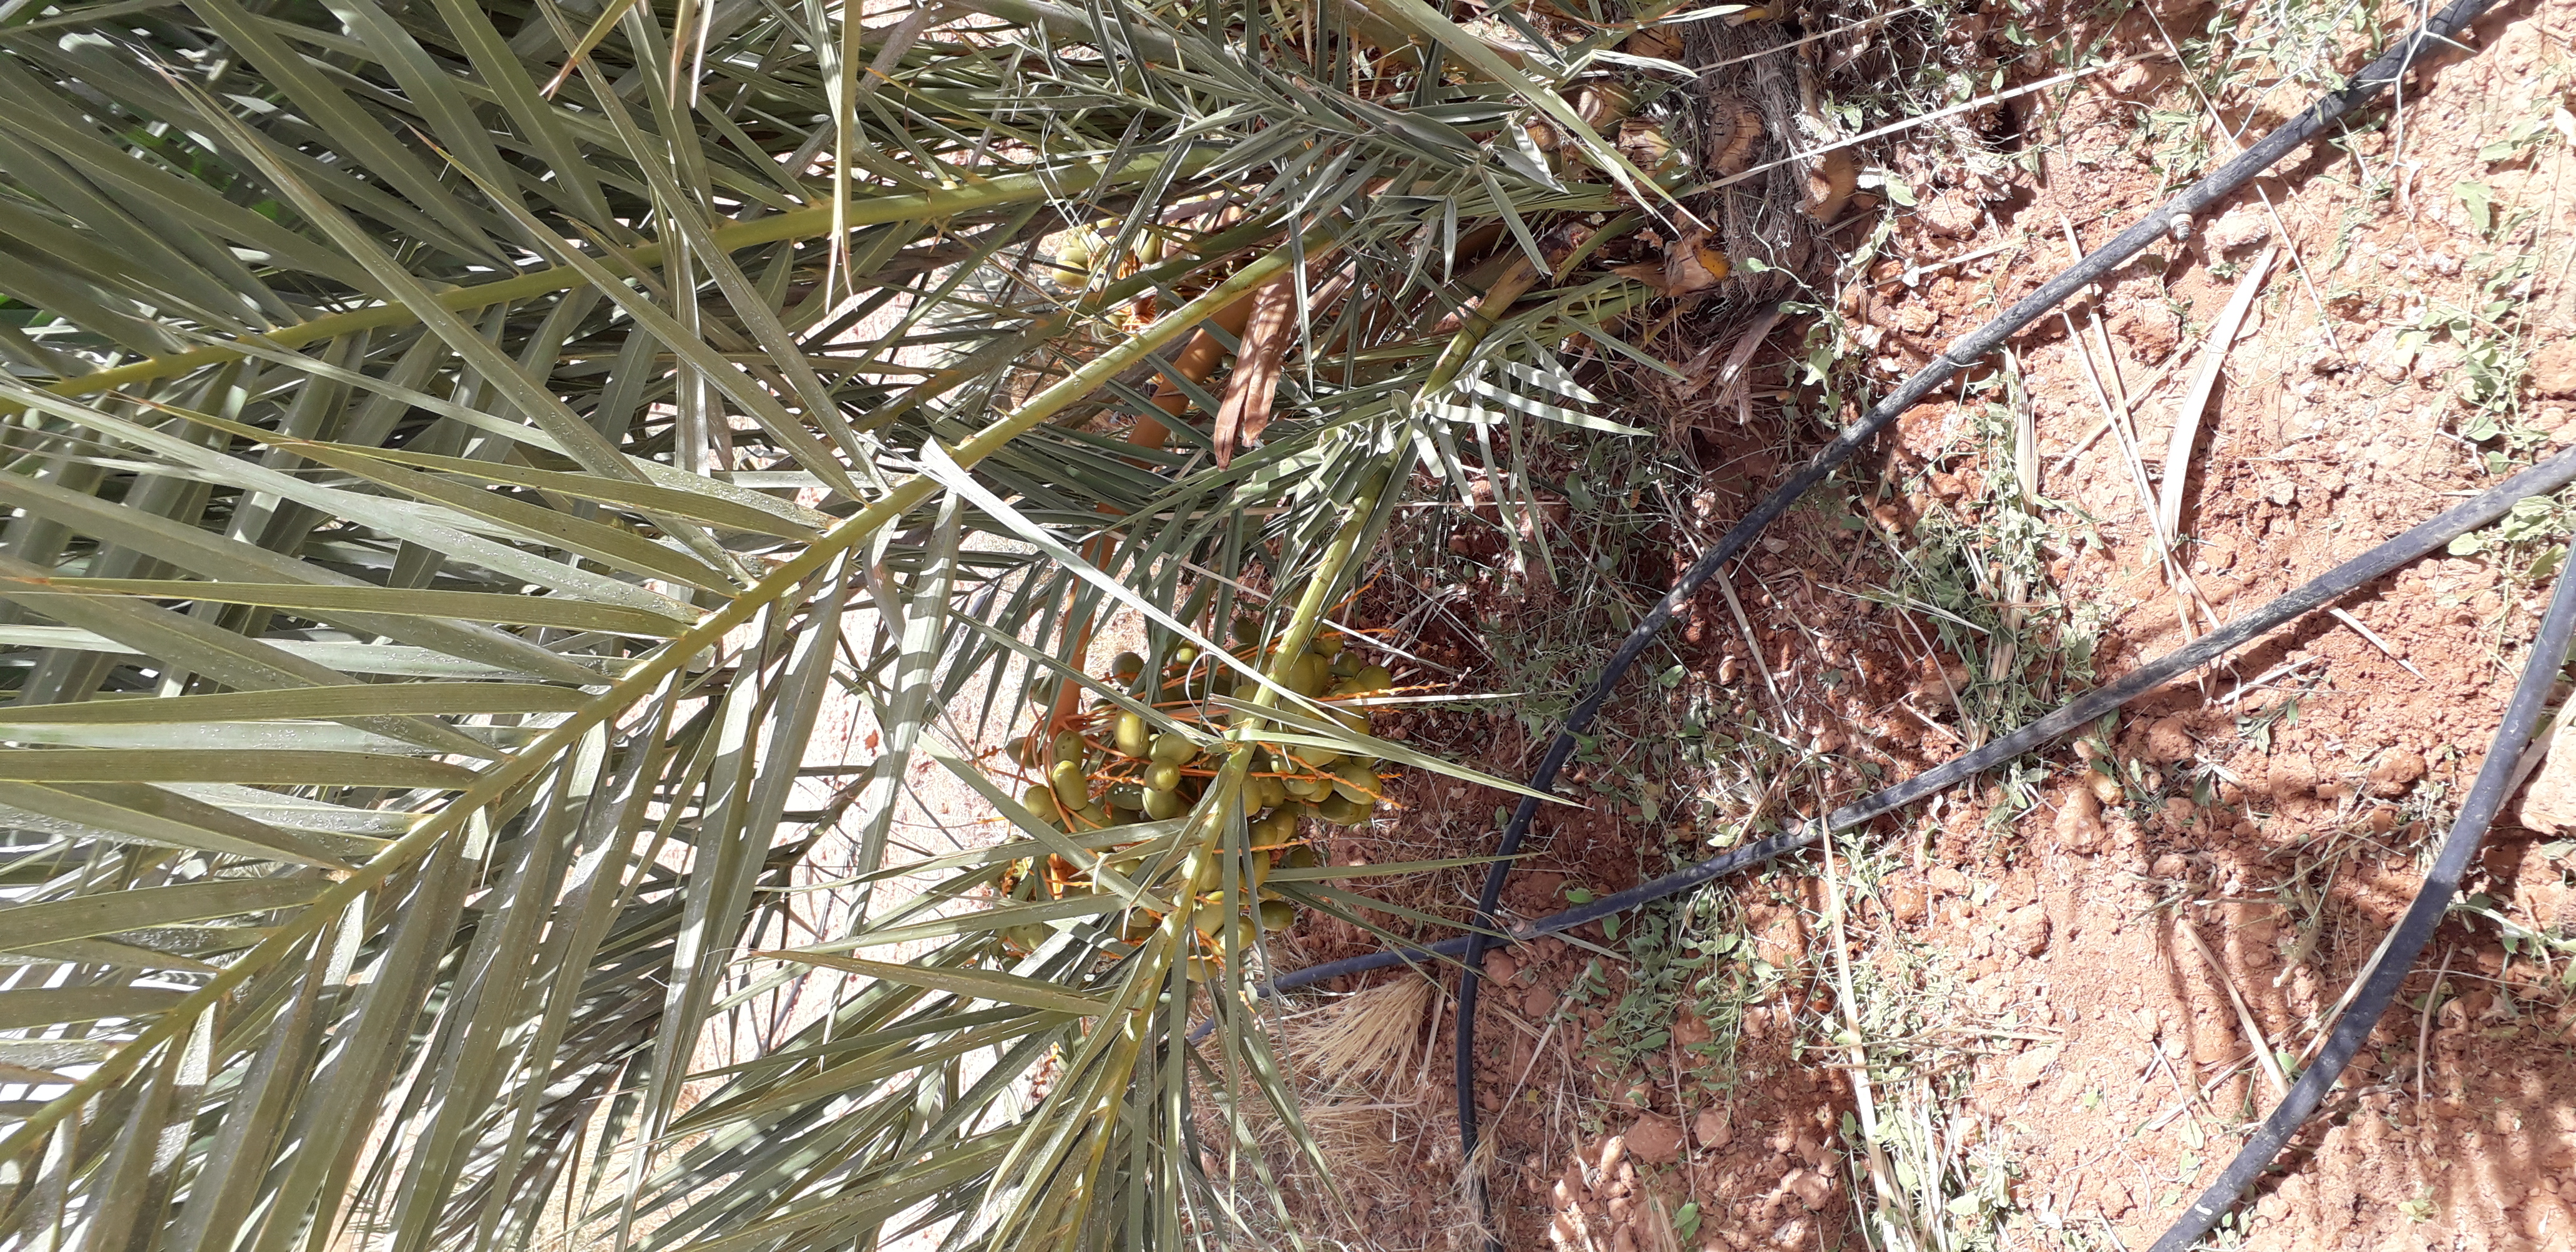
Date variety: Boufagous